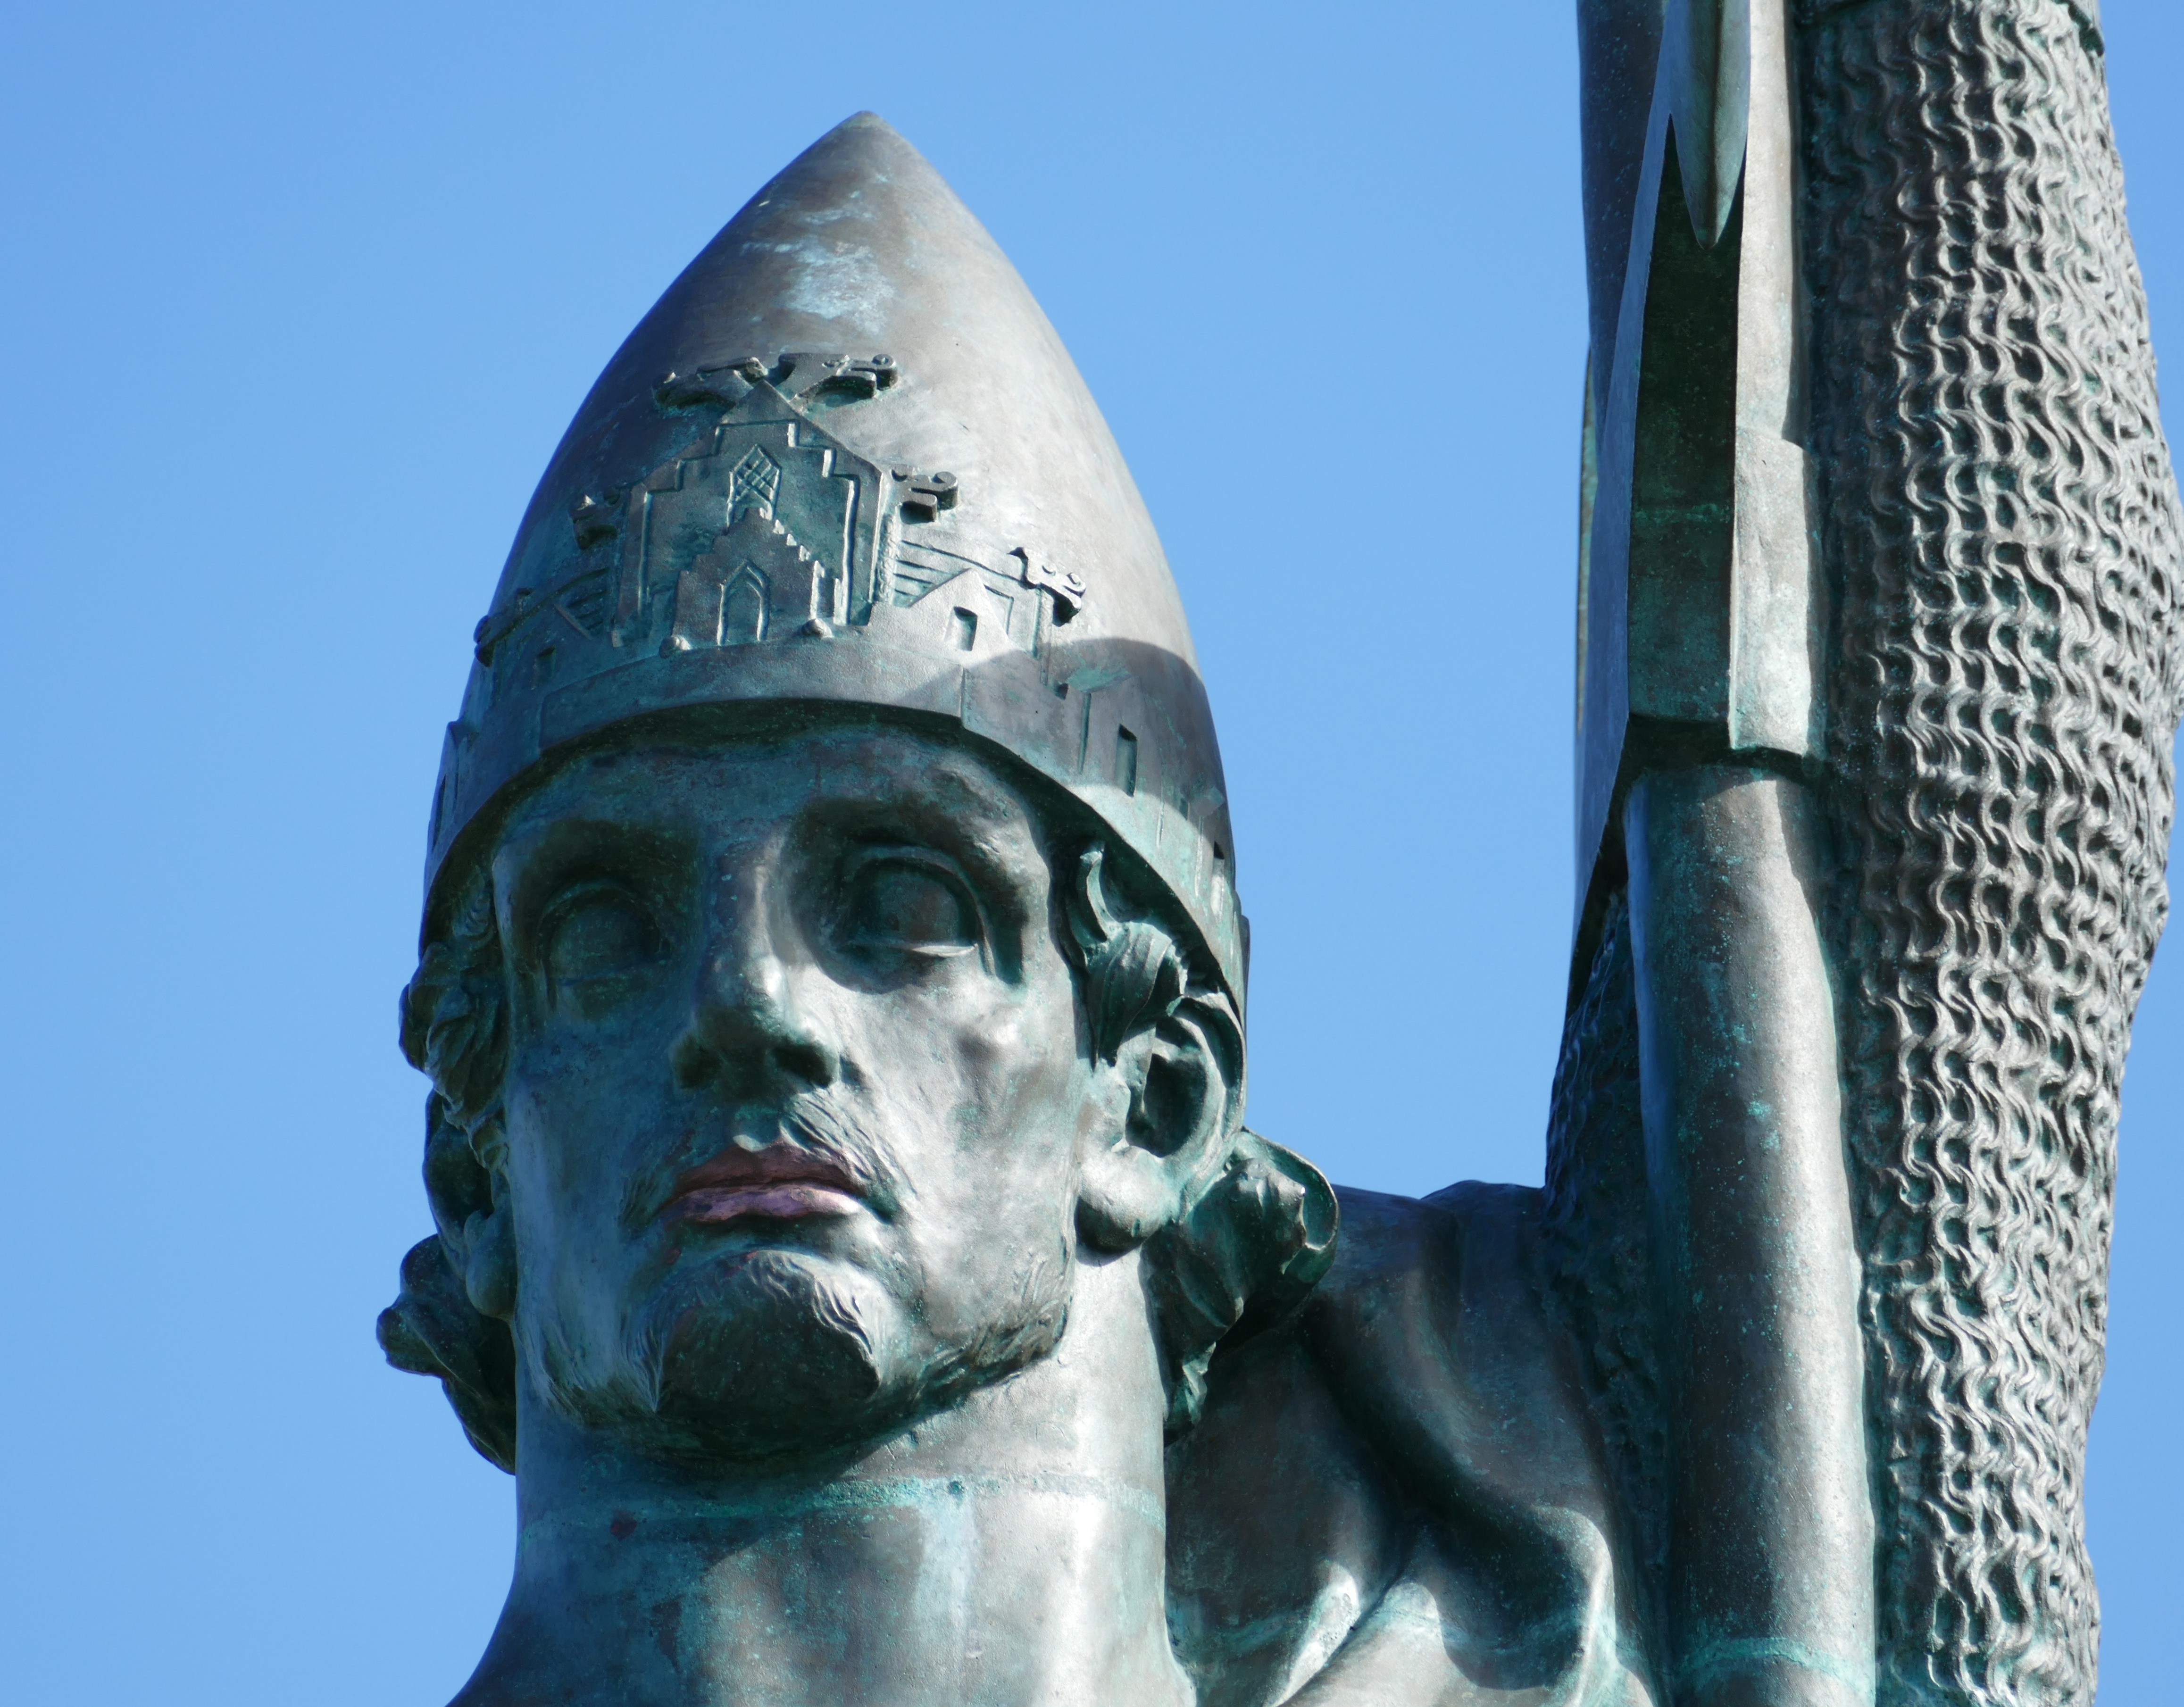
monument, statue, blue, iceland, sculpture, art, figure, temple, head, helm, middle ages, viking, reykjavik, armor, spear